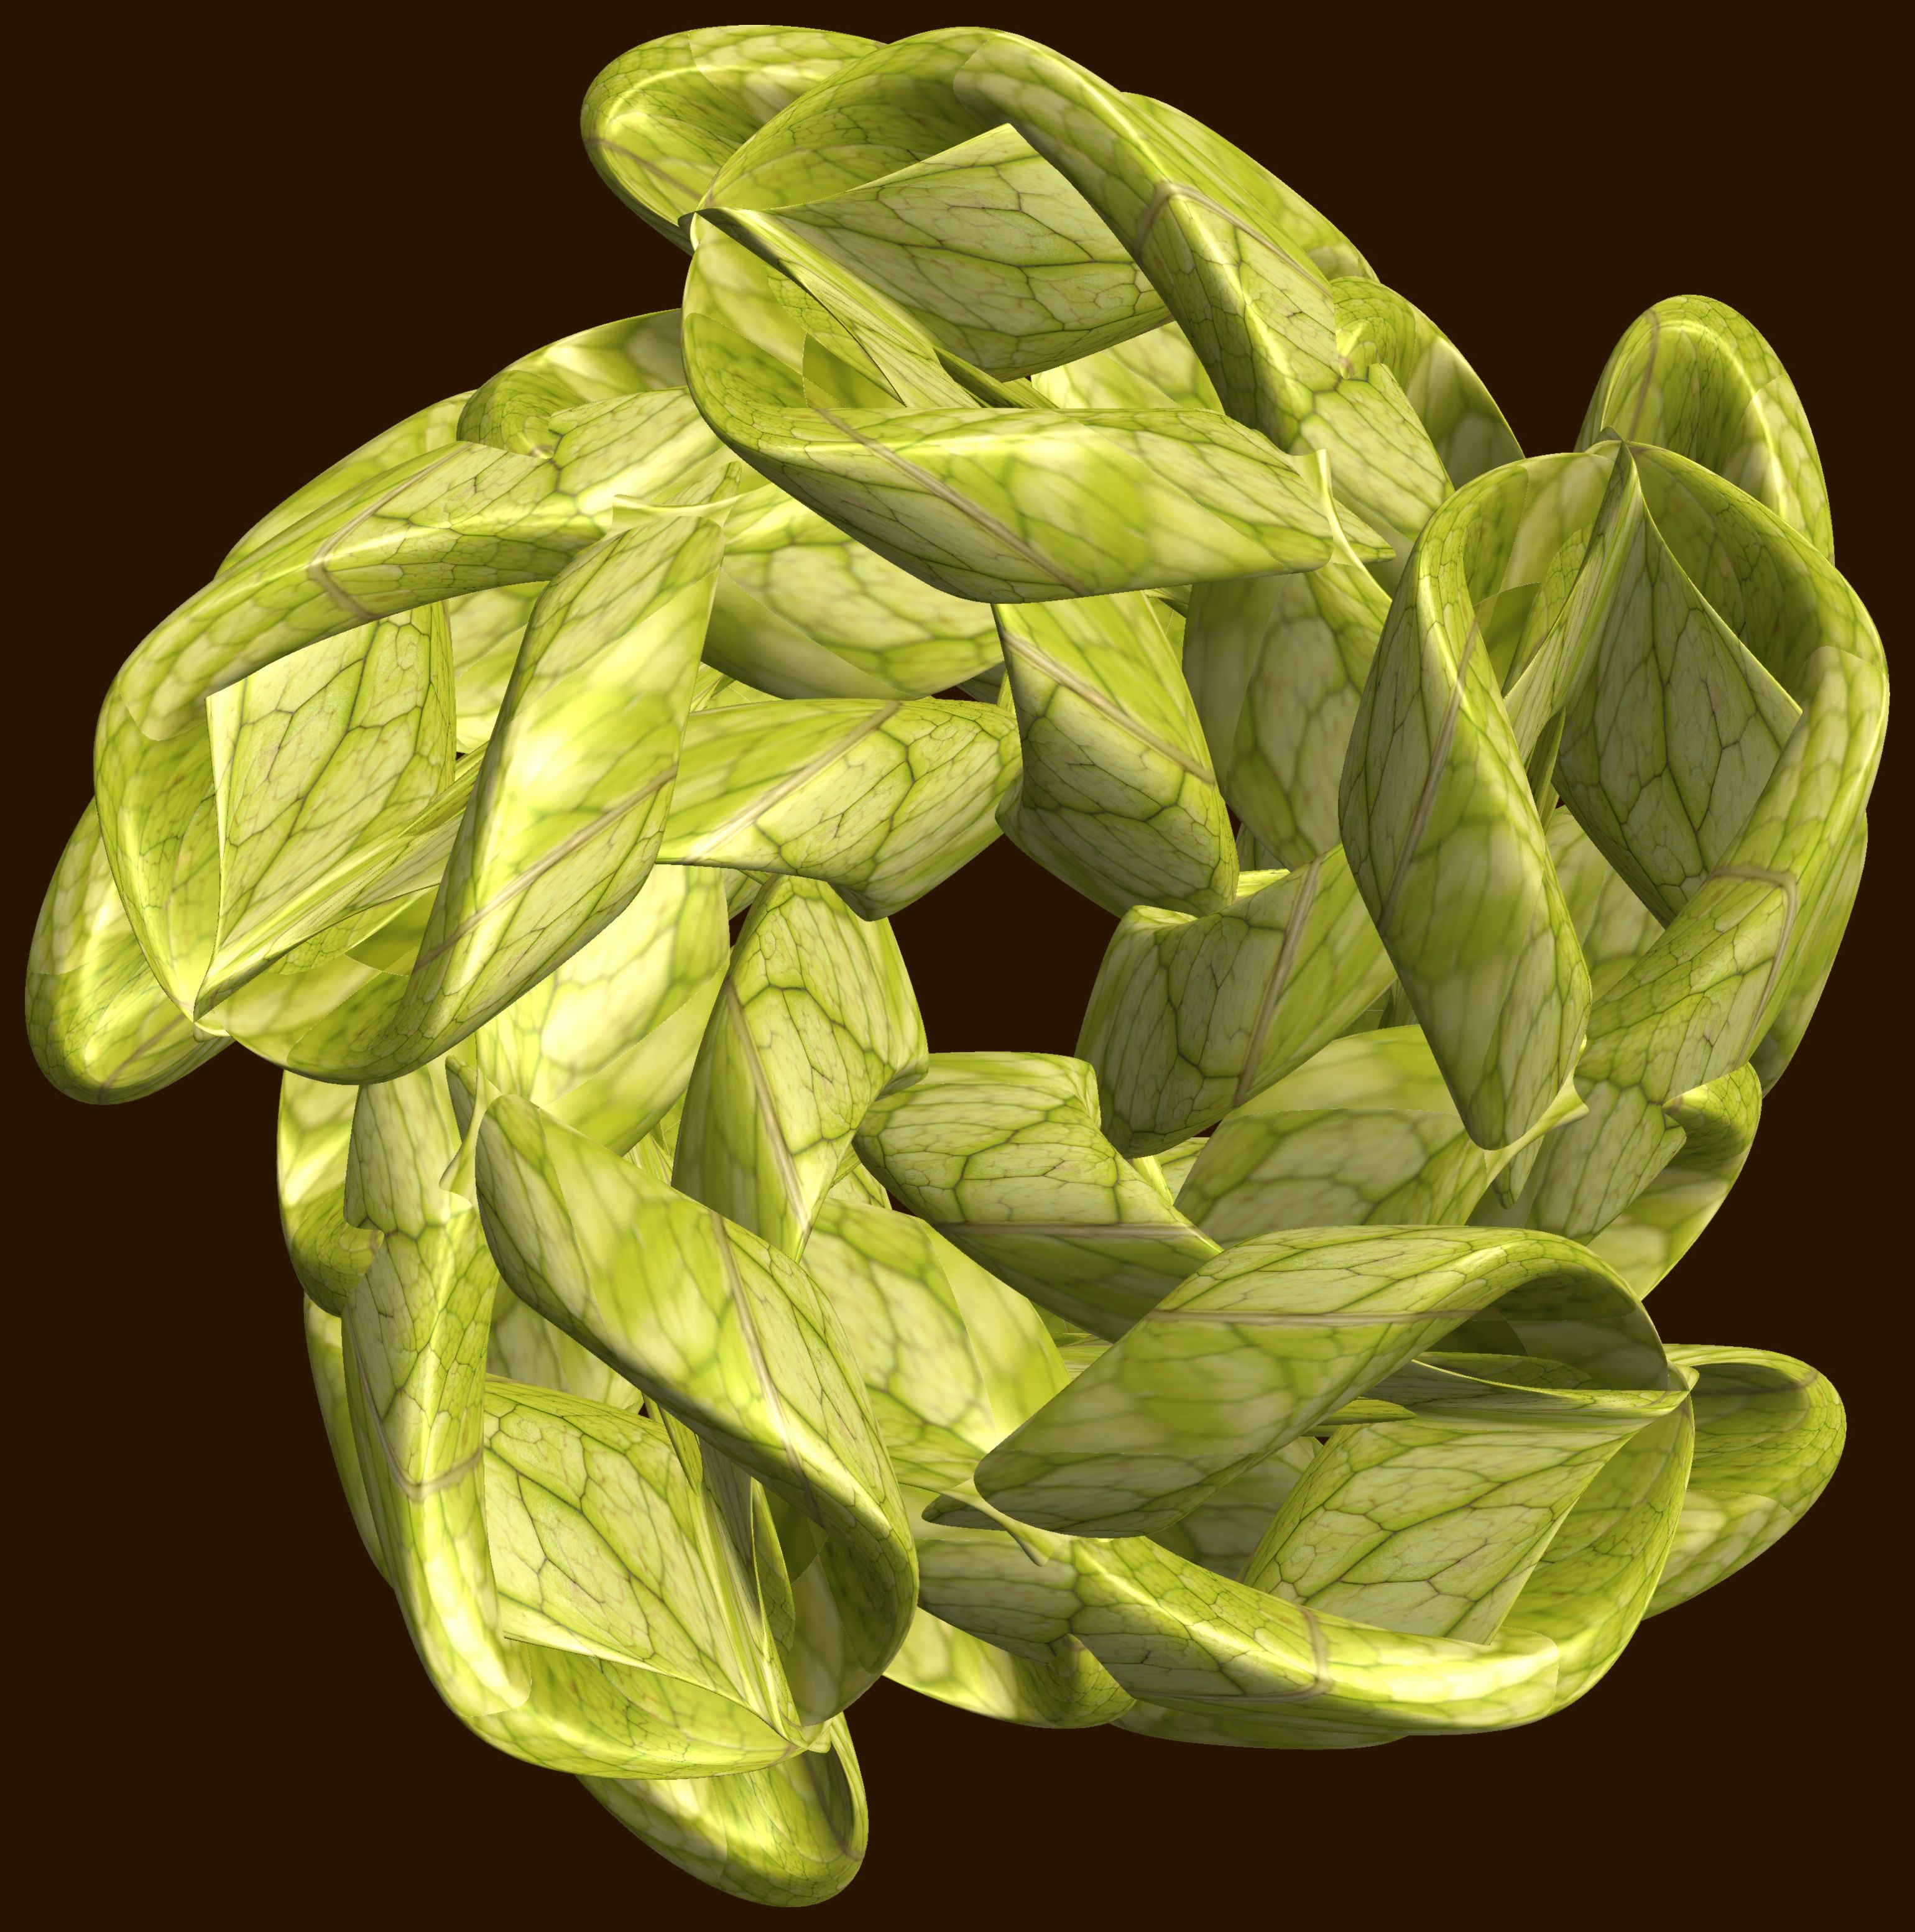
structure, texture, leaf, flower, pattern, food, herb, produce, vegetable, basil, figure, design, symmetry, 3d, graphic, knot, mathematica, cg, parametricplot3d, code, program, algorithm, abstruct, mapping, leaf vegetable, komatsuna